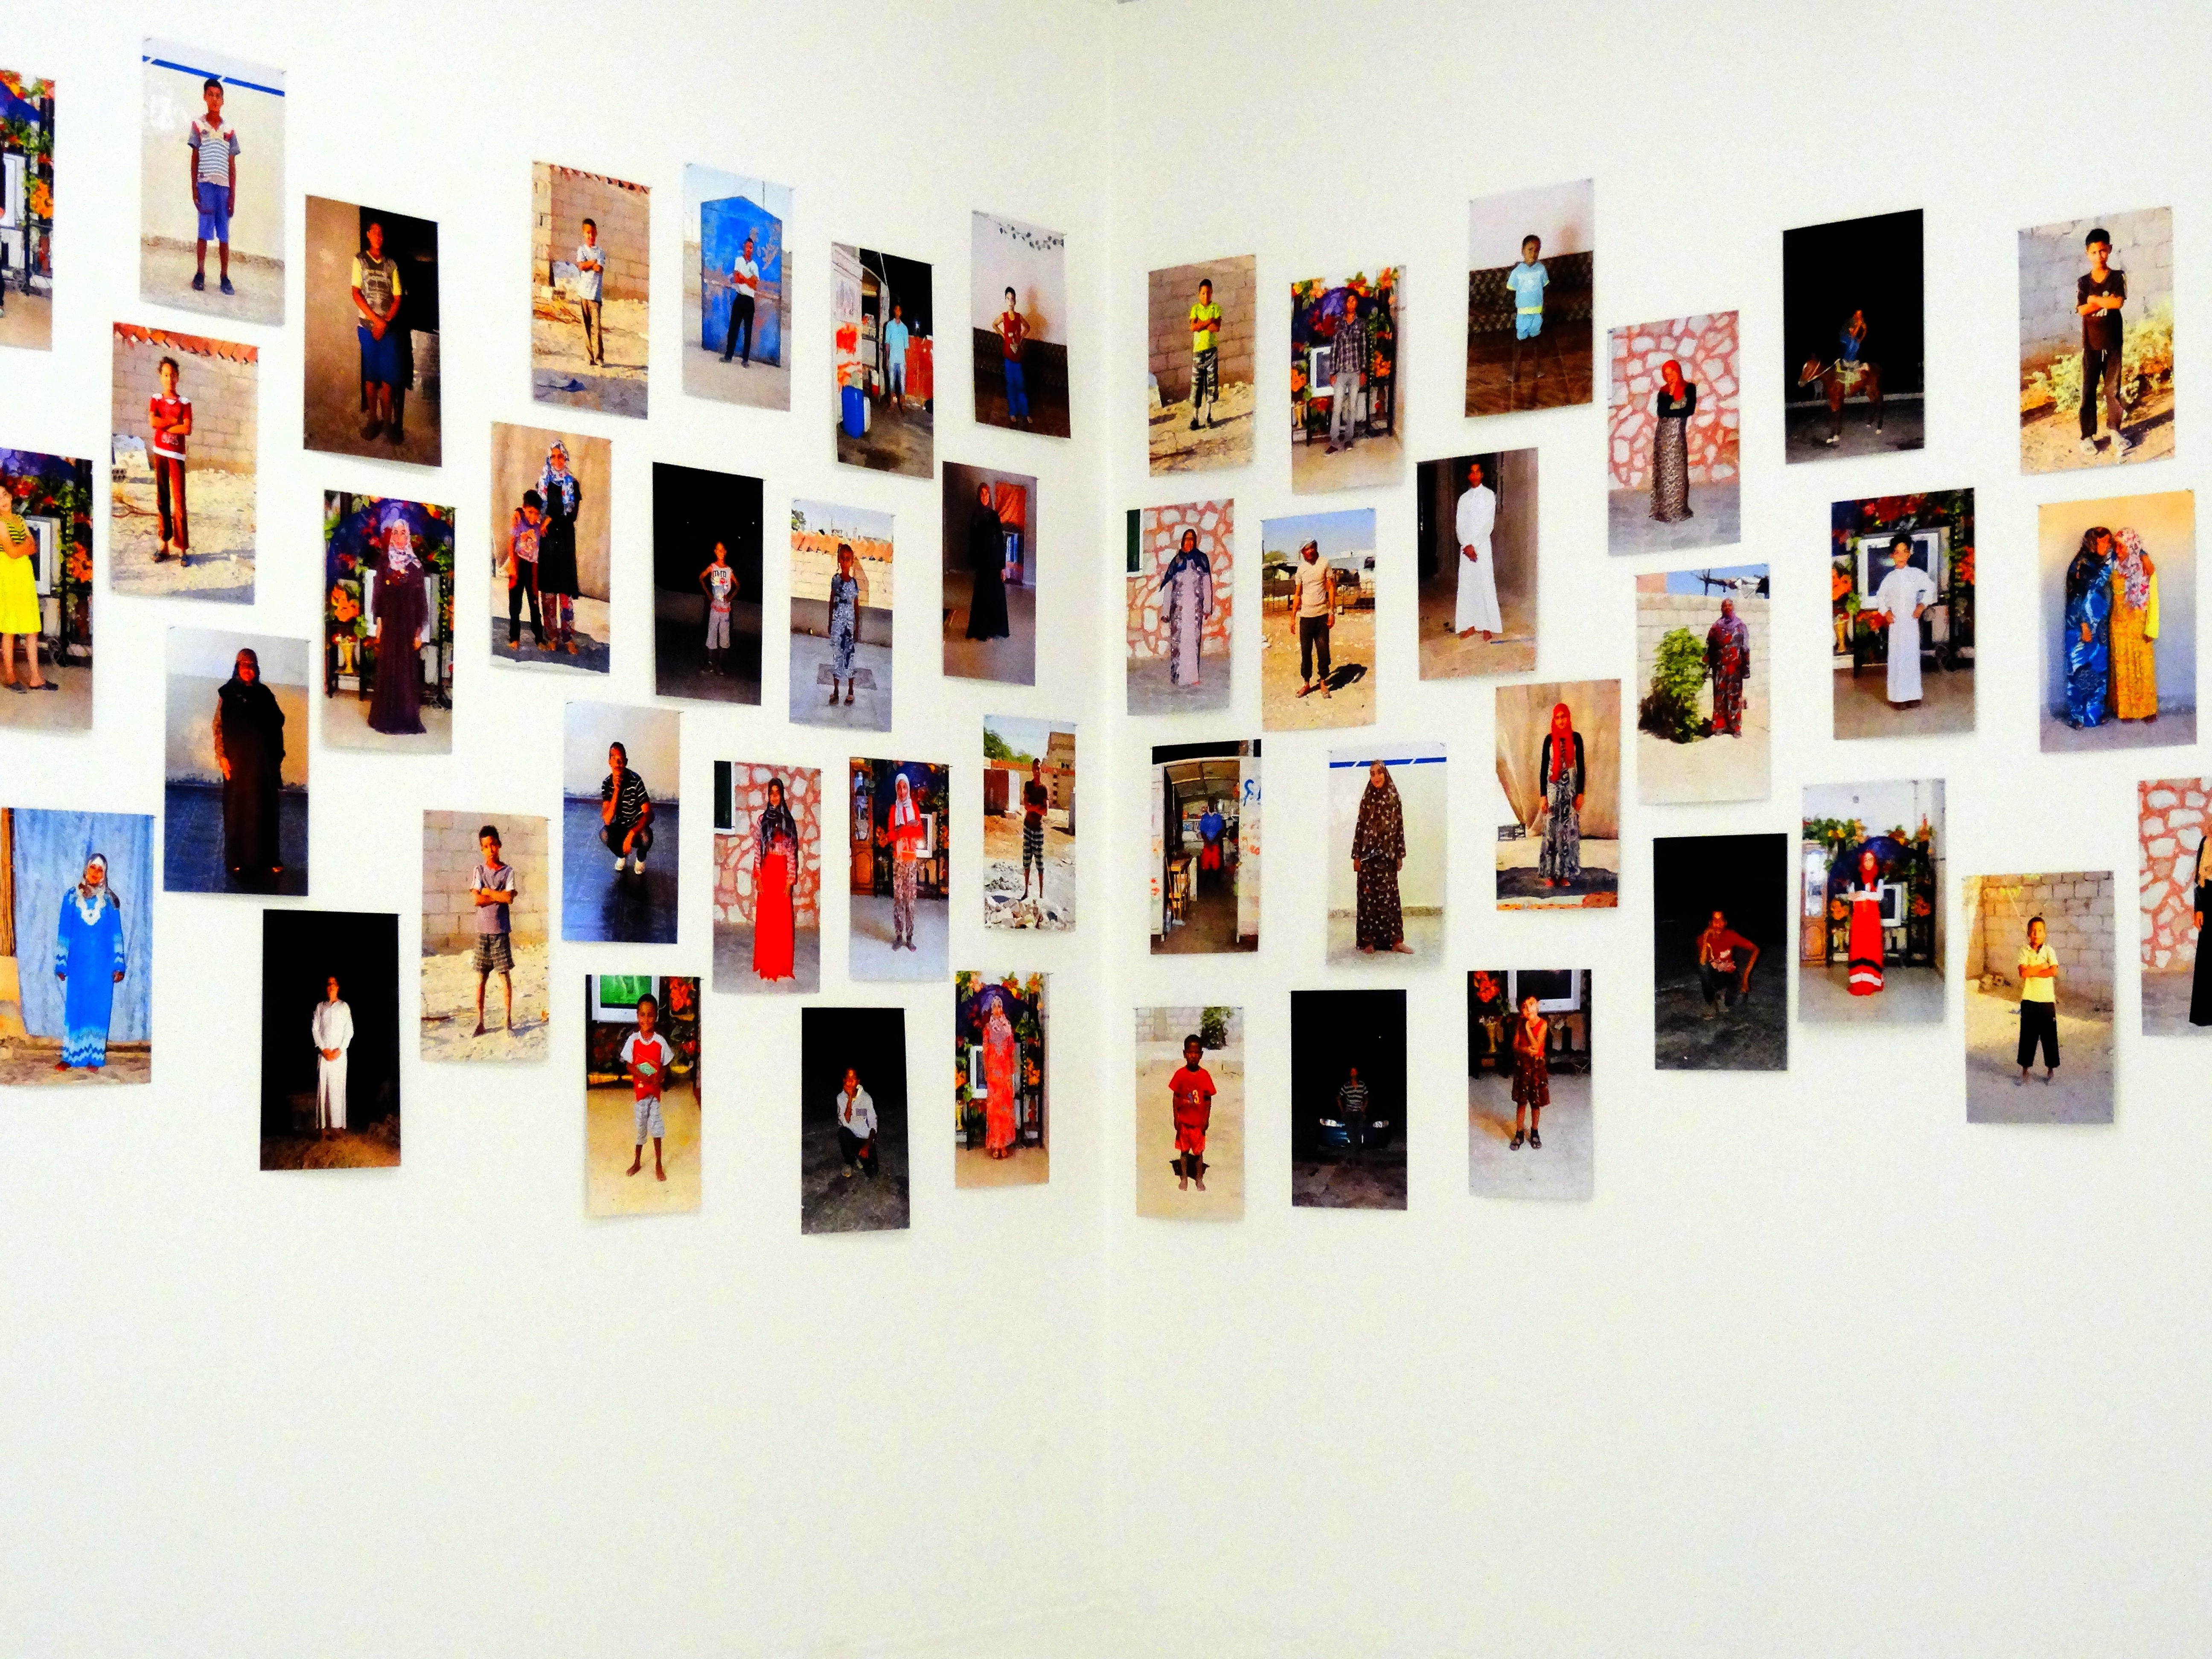
human, fig, brand, photos, art, design, image, images, figures, exhibition, modern art, art gallery, art exhibition